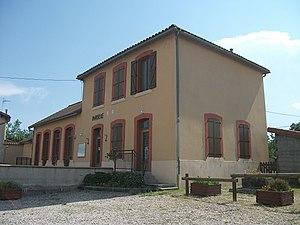
Mairie de Néronde-sur-Dore, Puy-de-Dôme, Auvergne-Rhône-Alpes, France. [18617]
Néronde-sur-Dore est une commune française, située dans le département du Puy-de-Dôme en région Auvergne-Rhône-Alpes.